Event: Hurricane Matthew
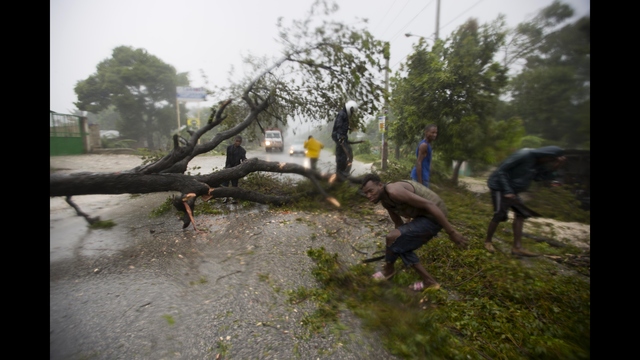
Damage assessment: damage